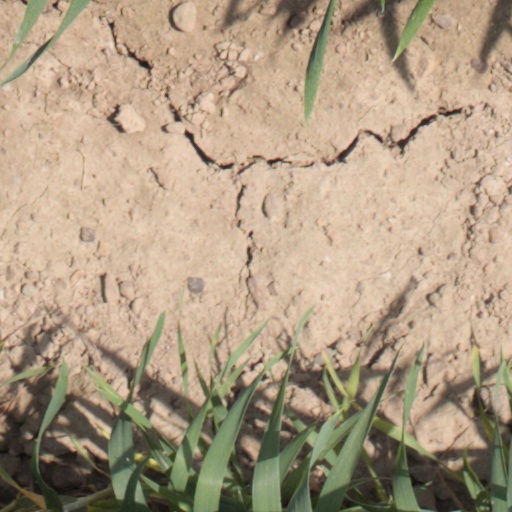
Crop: wheat